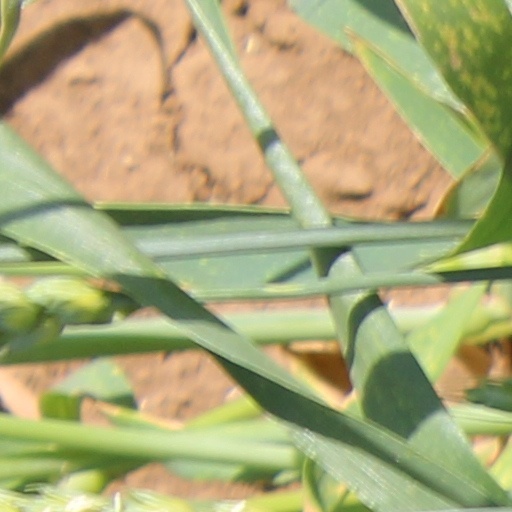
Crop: wheat